Sports in Boston

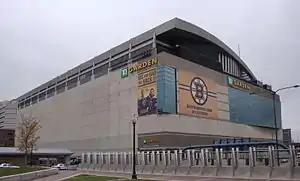
The TD Garden is the home venue for NHL's Bruins and NBA's Celtics

1967 brought about the birth of nationwide professional soccer featuring two competing leagues. Of the two, Boston only played in the United Soccer Association and was represented by the Boston Rovers, whose roster was composed of players from Shamrock Rovers F.C. from the League of Ireland as well as guest players. They played their home matches at the Manning Bowl in Lynn, Massachusetts. In 1968, the United Soccer Association and the National Professional Soccer League merged to become the FIFA-backed, major professional North American Soccer League (NASL). Boston was represented that year by the Boston Beacons who played their lone season at Fenway Park. In 1974–76, Boston was represented in the league by the Boston Minutemen who played their home games in various stadiums within Greater Boston, including Nickerson Field and Foxboro Stadium. From 1978 to 1980, Greater Boston was represented in the league by the New England Tea Men who played out of Foxboro Stadium. The team would relocate to Jacksonville, Florida after three seasons.